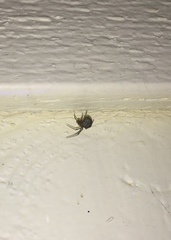
Species: Parasteatoda_tepidariorum